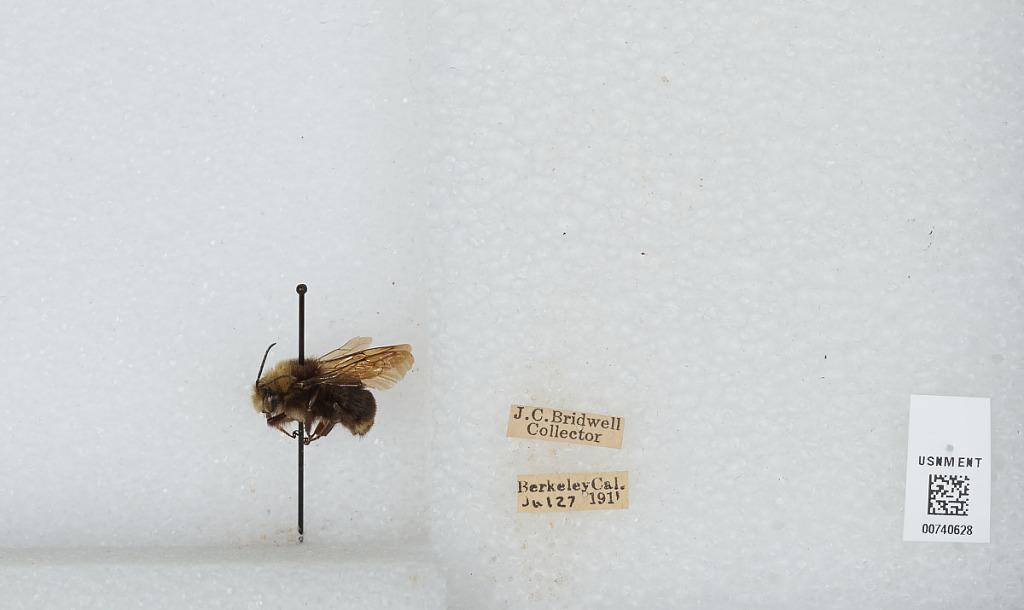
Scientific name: Bombus (Pyrobombus) vosnesenskii Radoszkowski
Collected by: J. Bridwell
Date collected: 1911-7-27
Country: United States
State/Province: California
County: Alameda
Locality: Berkeley
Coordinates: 37.8717, -122.273